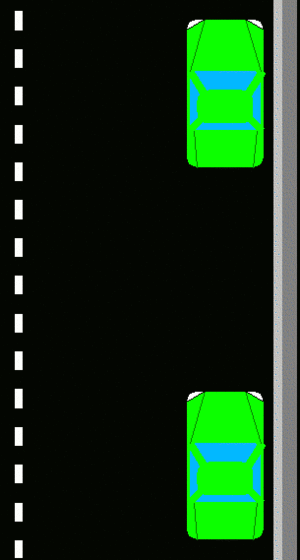
Le stationnement en créneau, stationnement longitudinal ou, au Québec, stationnement en parallèle est une forme de stationnement en ligne sur le bord de la chaussée, ou d'une manière générale parallèlement à la voie de circulation, dans laquelle un véhicule vient se garer en s'insérant dans l'espace qui sépare deux autres véhicules garés de la même manière.